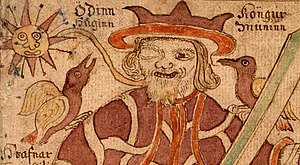
Hugin og Munin
Hugin og Munin siddende på Odins skuldre, en illustration fra et islandsk manuskript fra 1700-tallet.
Hugin og Munin er i nordisk mytologi Odins to ravne, som hver dag bringer nyt fra alverden. De to ravne fløj hver morgen ud i verden og hver aften kom de tilbage – satte sig på Odins skuldre og fortalte ham, hvad der var sket i den nordiske verden – både gudernes og menneskenes.